Nagara (drum)

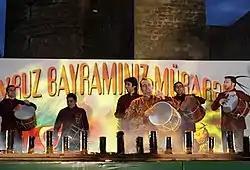
Qoltuq nagara in Azerbaijan

Nagada (Indian Drum) is a percussion instrument used for its rhythmic sounds.. Nakara is a festival instrument mostly used in South Indian Hindu temples. The size may vary and this instrument may be kept near the entrance of the South Indian Hindu temples.